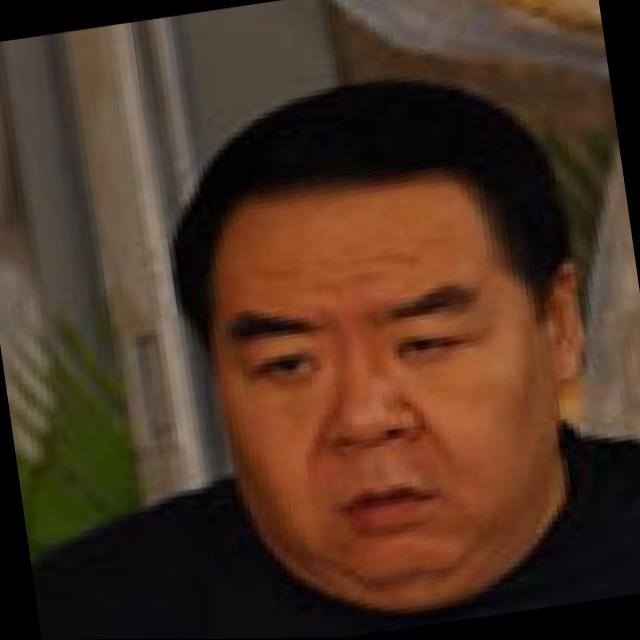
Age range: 45-64